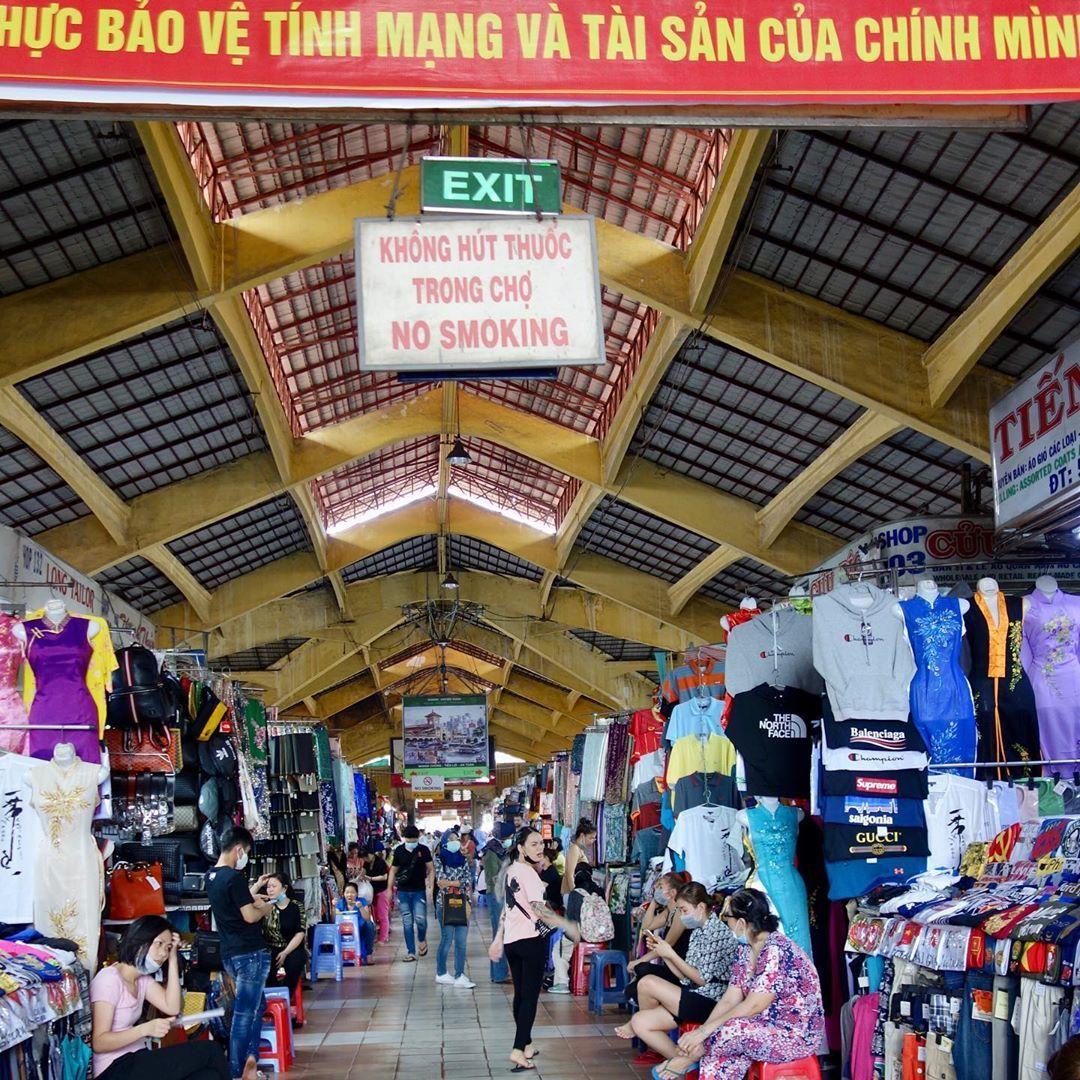
trên trần nhà có treo một tấm biến với nền trắng và chữ màu đen